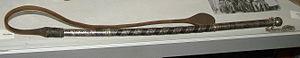
Ceci est une liste thématique non exhaustive de termes et concepts relatifs à la sexualité humaine, à l'industrie du sexe, à la pornographie et à la sexologie.
La nagaïka est un fouet court et épais utilisé par les Cosaques de Russie, emprunté aux nogaïs d'où le nom « de Nogaï ». Il existe différents types de nagaïkas : du Don, du Kouban, de l’Oural et « règlementaire ».